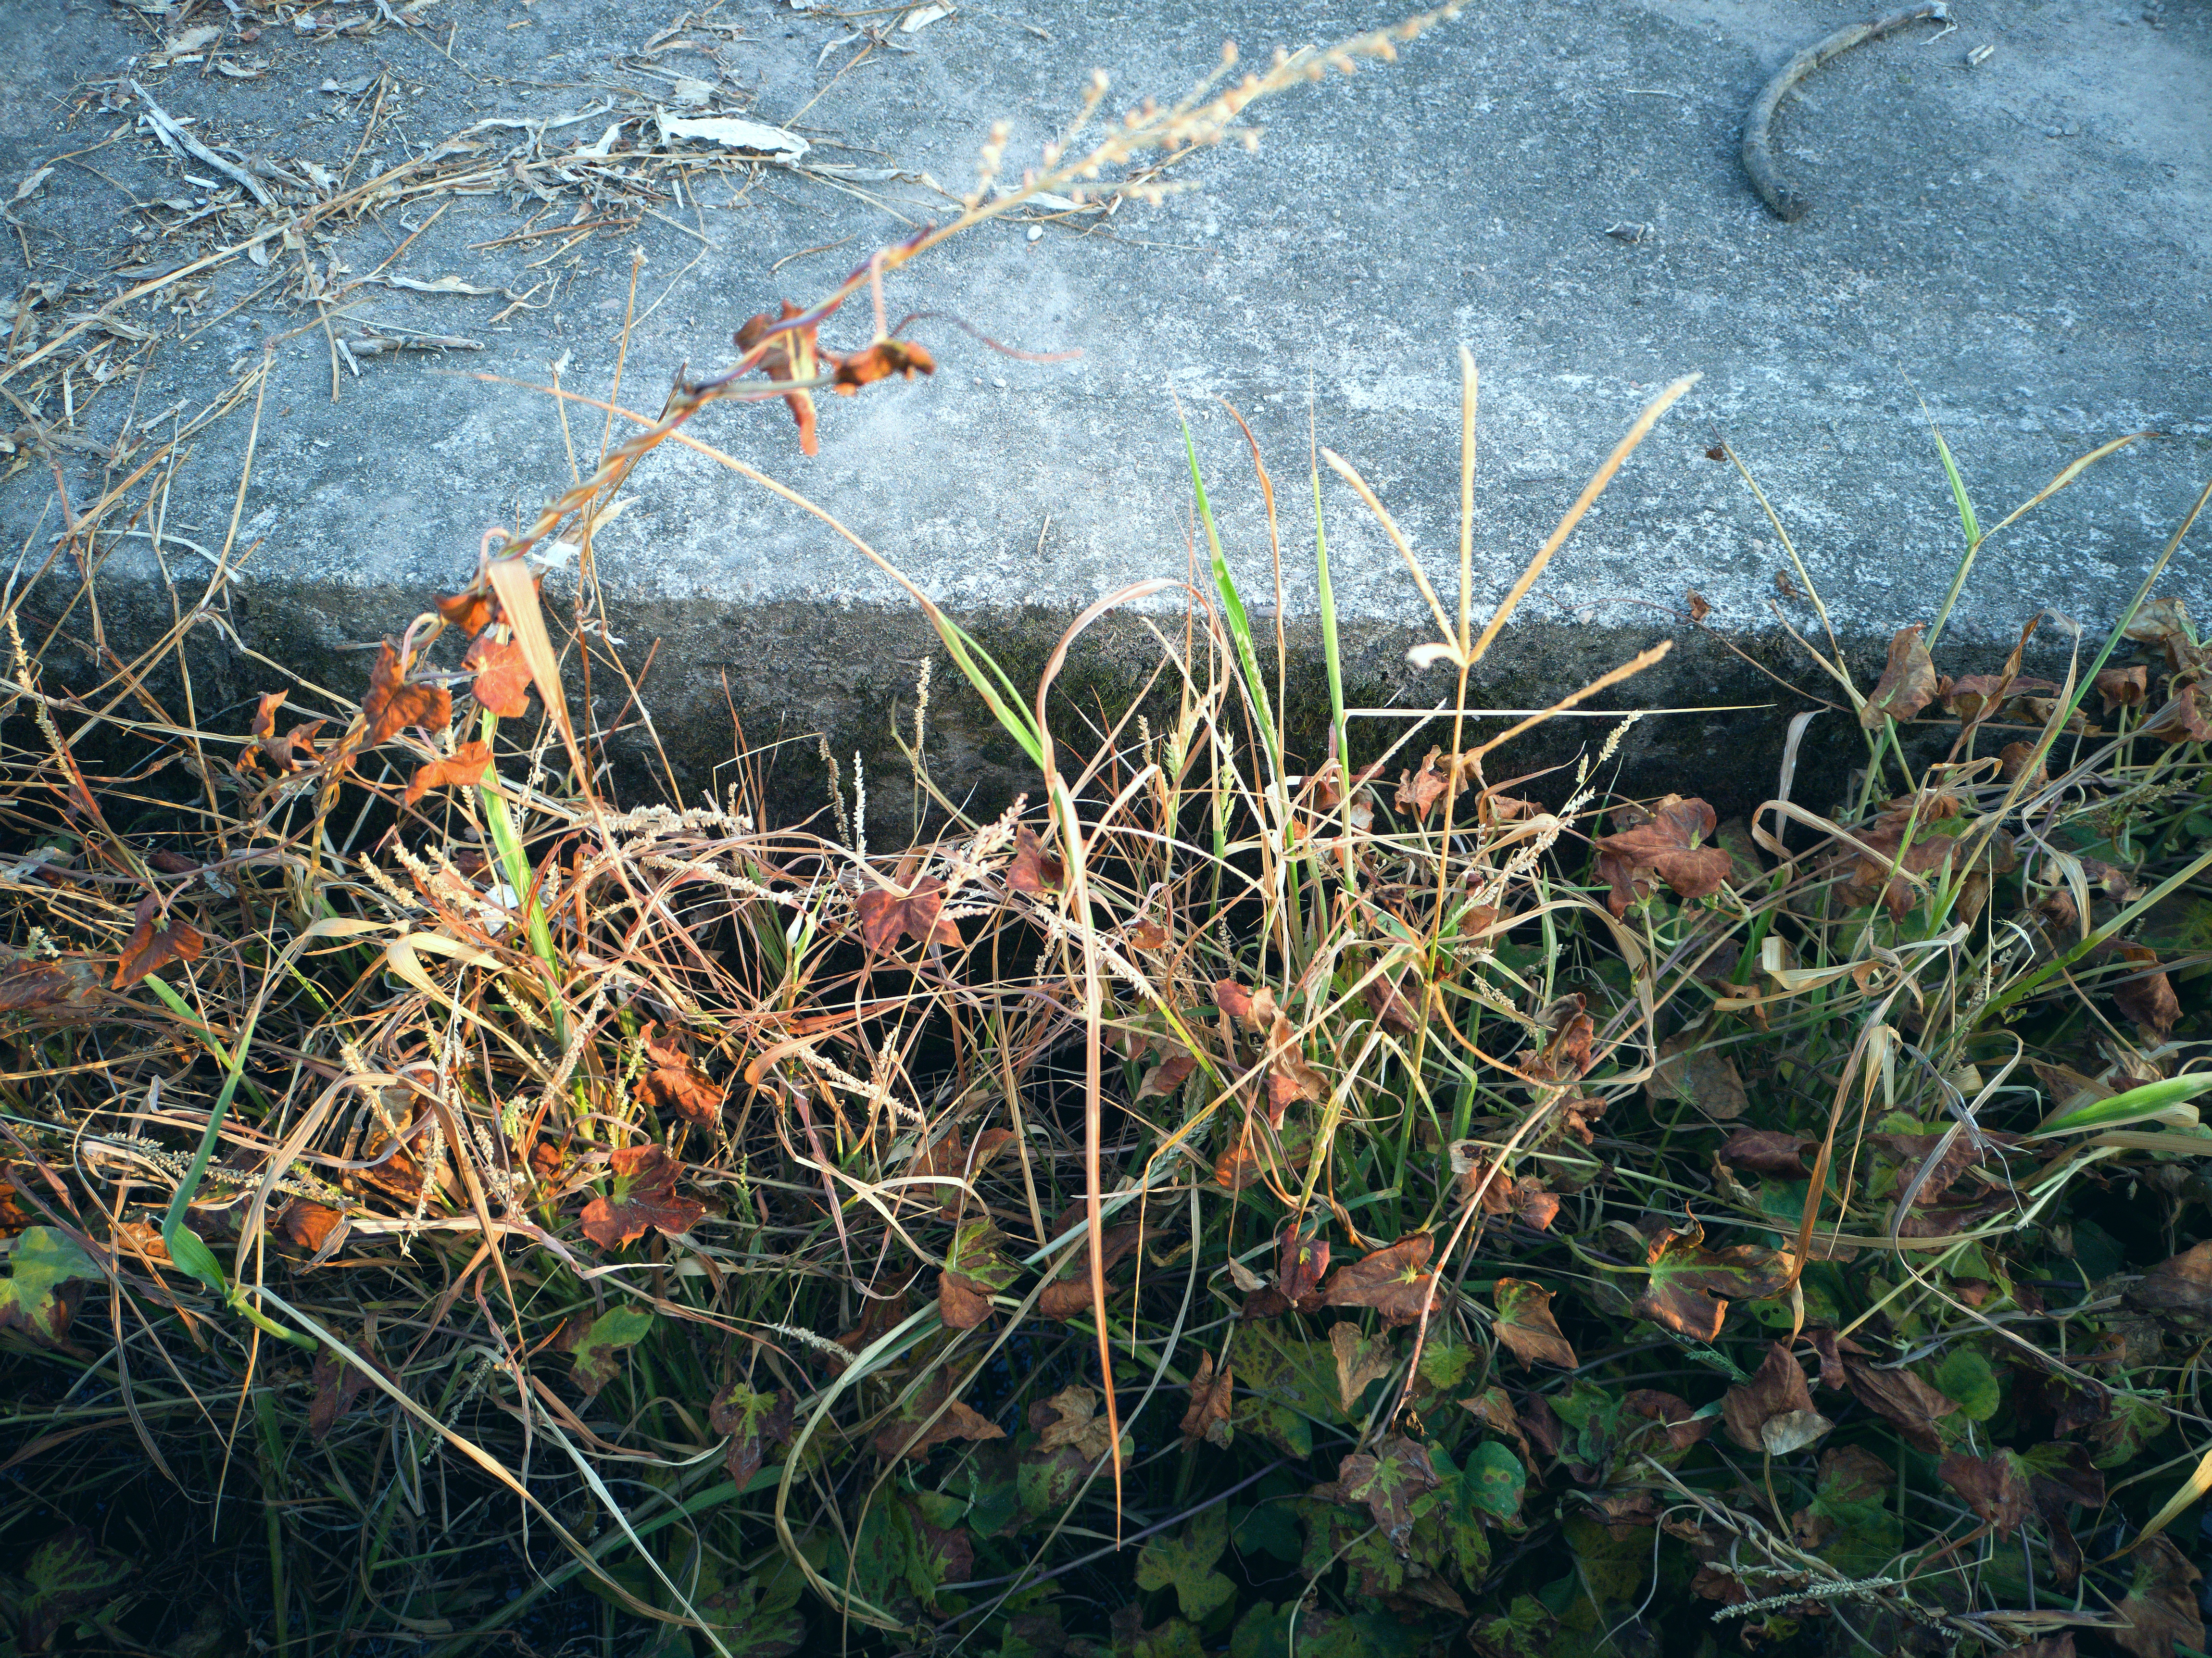
weeds, clutter, leaf, grass, branch, plant, grass family, water, twig, sky, tree, flower, autumn, plant stem, sedge family